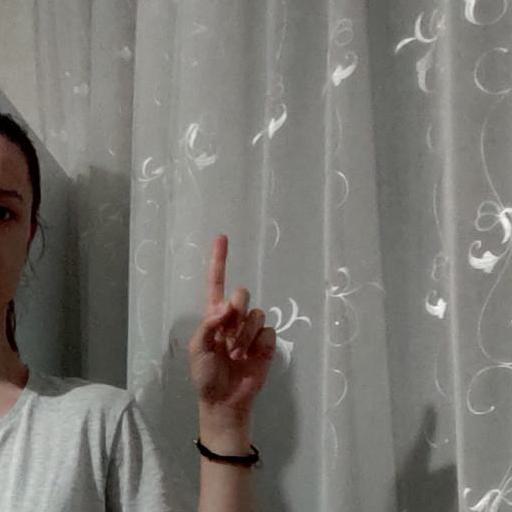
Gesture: one